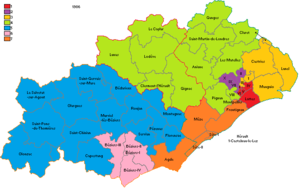
Circonscriptions héraultaises de 1986.
Les élections législatives françaises de 2012 se déroulent les 10 et 17 juin 2012. Dans le département de l'Hérault, neuf députés sont à élire dans le cadre de neuf circonscriptions, soit deux de plus que lors des législatures précédentes, en raison du redécoupage électoral.